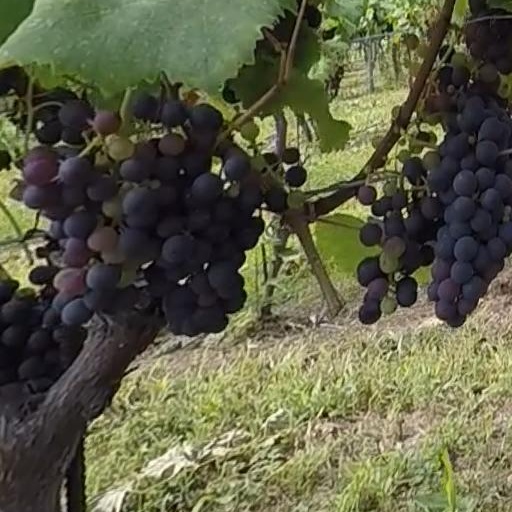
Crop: grape